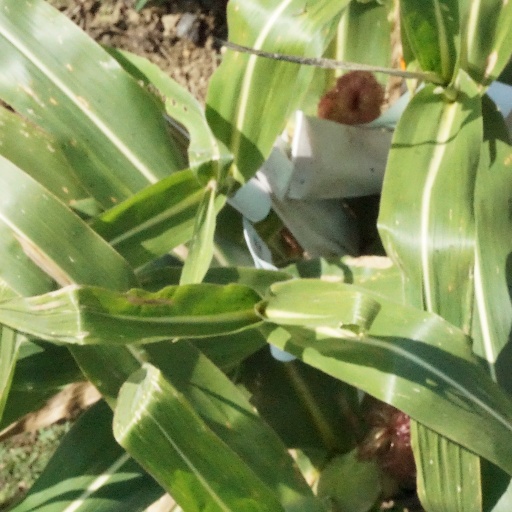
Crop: maize; corn